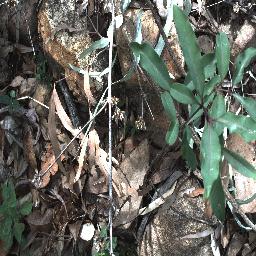
Label: rubber_vine